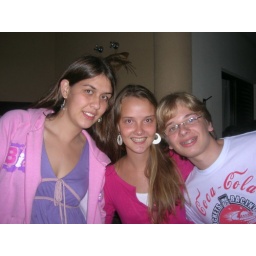
hehe, the boy lives in my building which is really nice.